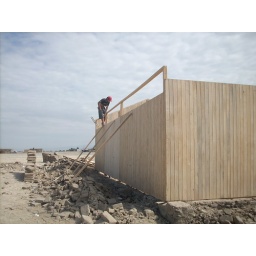
Peruvian Monkey Boy. This kid was walking all over the walls and trusses. Craziness.